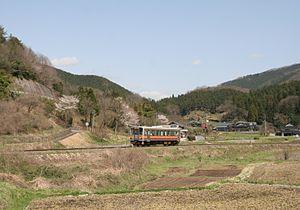
La ligne Geibi est une ligne ferroviaire exploitée par la West Japan Railway Company, dans les préfectures d'Okayama et Hiroshima au Japon.